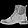
Label: Ankle boot